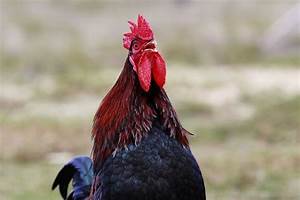
Label: chicken